Christine Bradley South

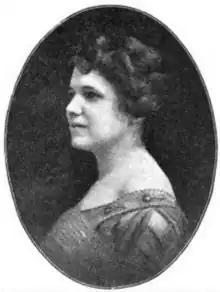

Christine Bradley South (December 20, 1878 – February 20, 1957) was president of the Kentucky Equal Rights Association for three years (1916–1919). She was a Vice-President of KERA when her cousin (on her mother's side), Governor Edwin P. Morrow, signed into law Kentucky's ratification of the Nineteenth Amendment on January 6, 1920. She served as a delegate from Kentucky to the Republican National Convention in 1920, 1928 and 1932; and in 1937 she served on the Republican National Committee.